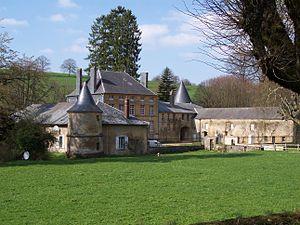
Château de Gruyères, Ardennes, France.
Gruyères est une commune française située dans le département des Ardennes, en région Grand Est.
Le château de Gruyères est un château situé à Gruyères, dans le département des Ardennes en France.
Cet article recense les monuments historiques des Ardennes, en France.